Victorino Martín Andrés

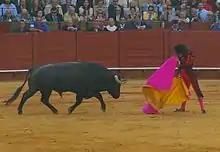
Bull of "Victorino" running in La Maestranza of Sevilla in 2009

Martín's son, Victorino Martín García, a veterinarian by profession, is currently in charge of directing livestock, controlling also his two other recently created "hierros": 'Monteviejo' - called as one of his estates- whose encaste is from Vega- Villar, and Livestock of Urcola - of origin Urcola, after the purchase of a quarter of the cattle ranch of Francisco Galache Cobaleda, livestock of Villavieja of Yeltes, in Salamanca Province.